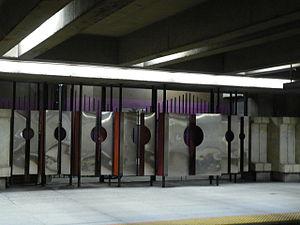
Langelier est une station sur la ligne verte du métro de Montréal située dans l'arrondissement Mercier–Hochelaga-Maisonneuve. Elle fut inaugurée le 6 juin 1976, lors du prolongement de la ligne verte jusqu'à Honoré-Beaugrand.